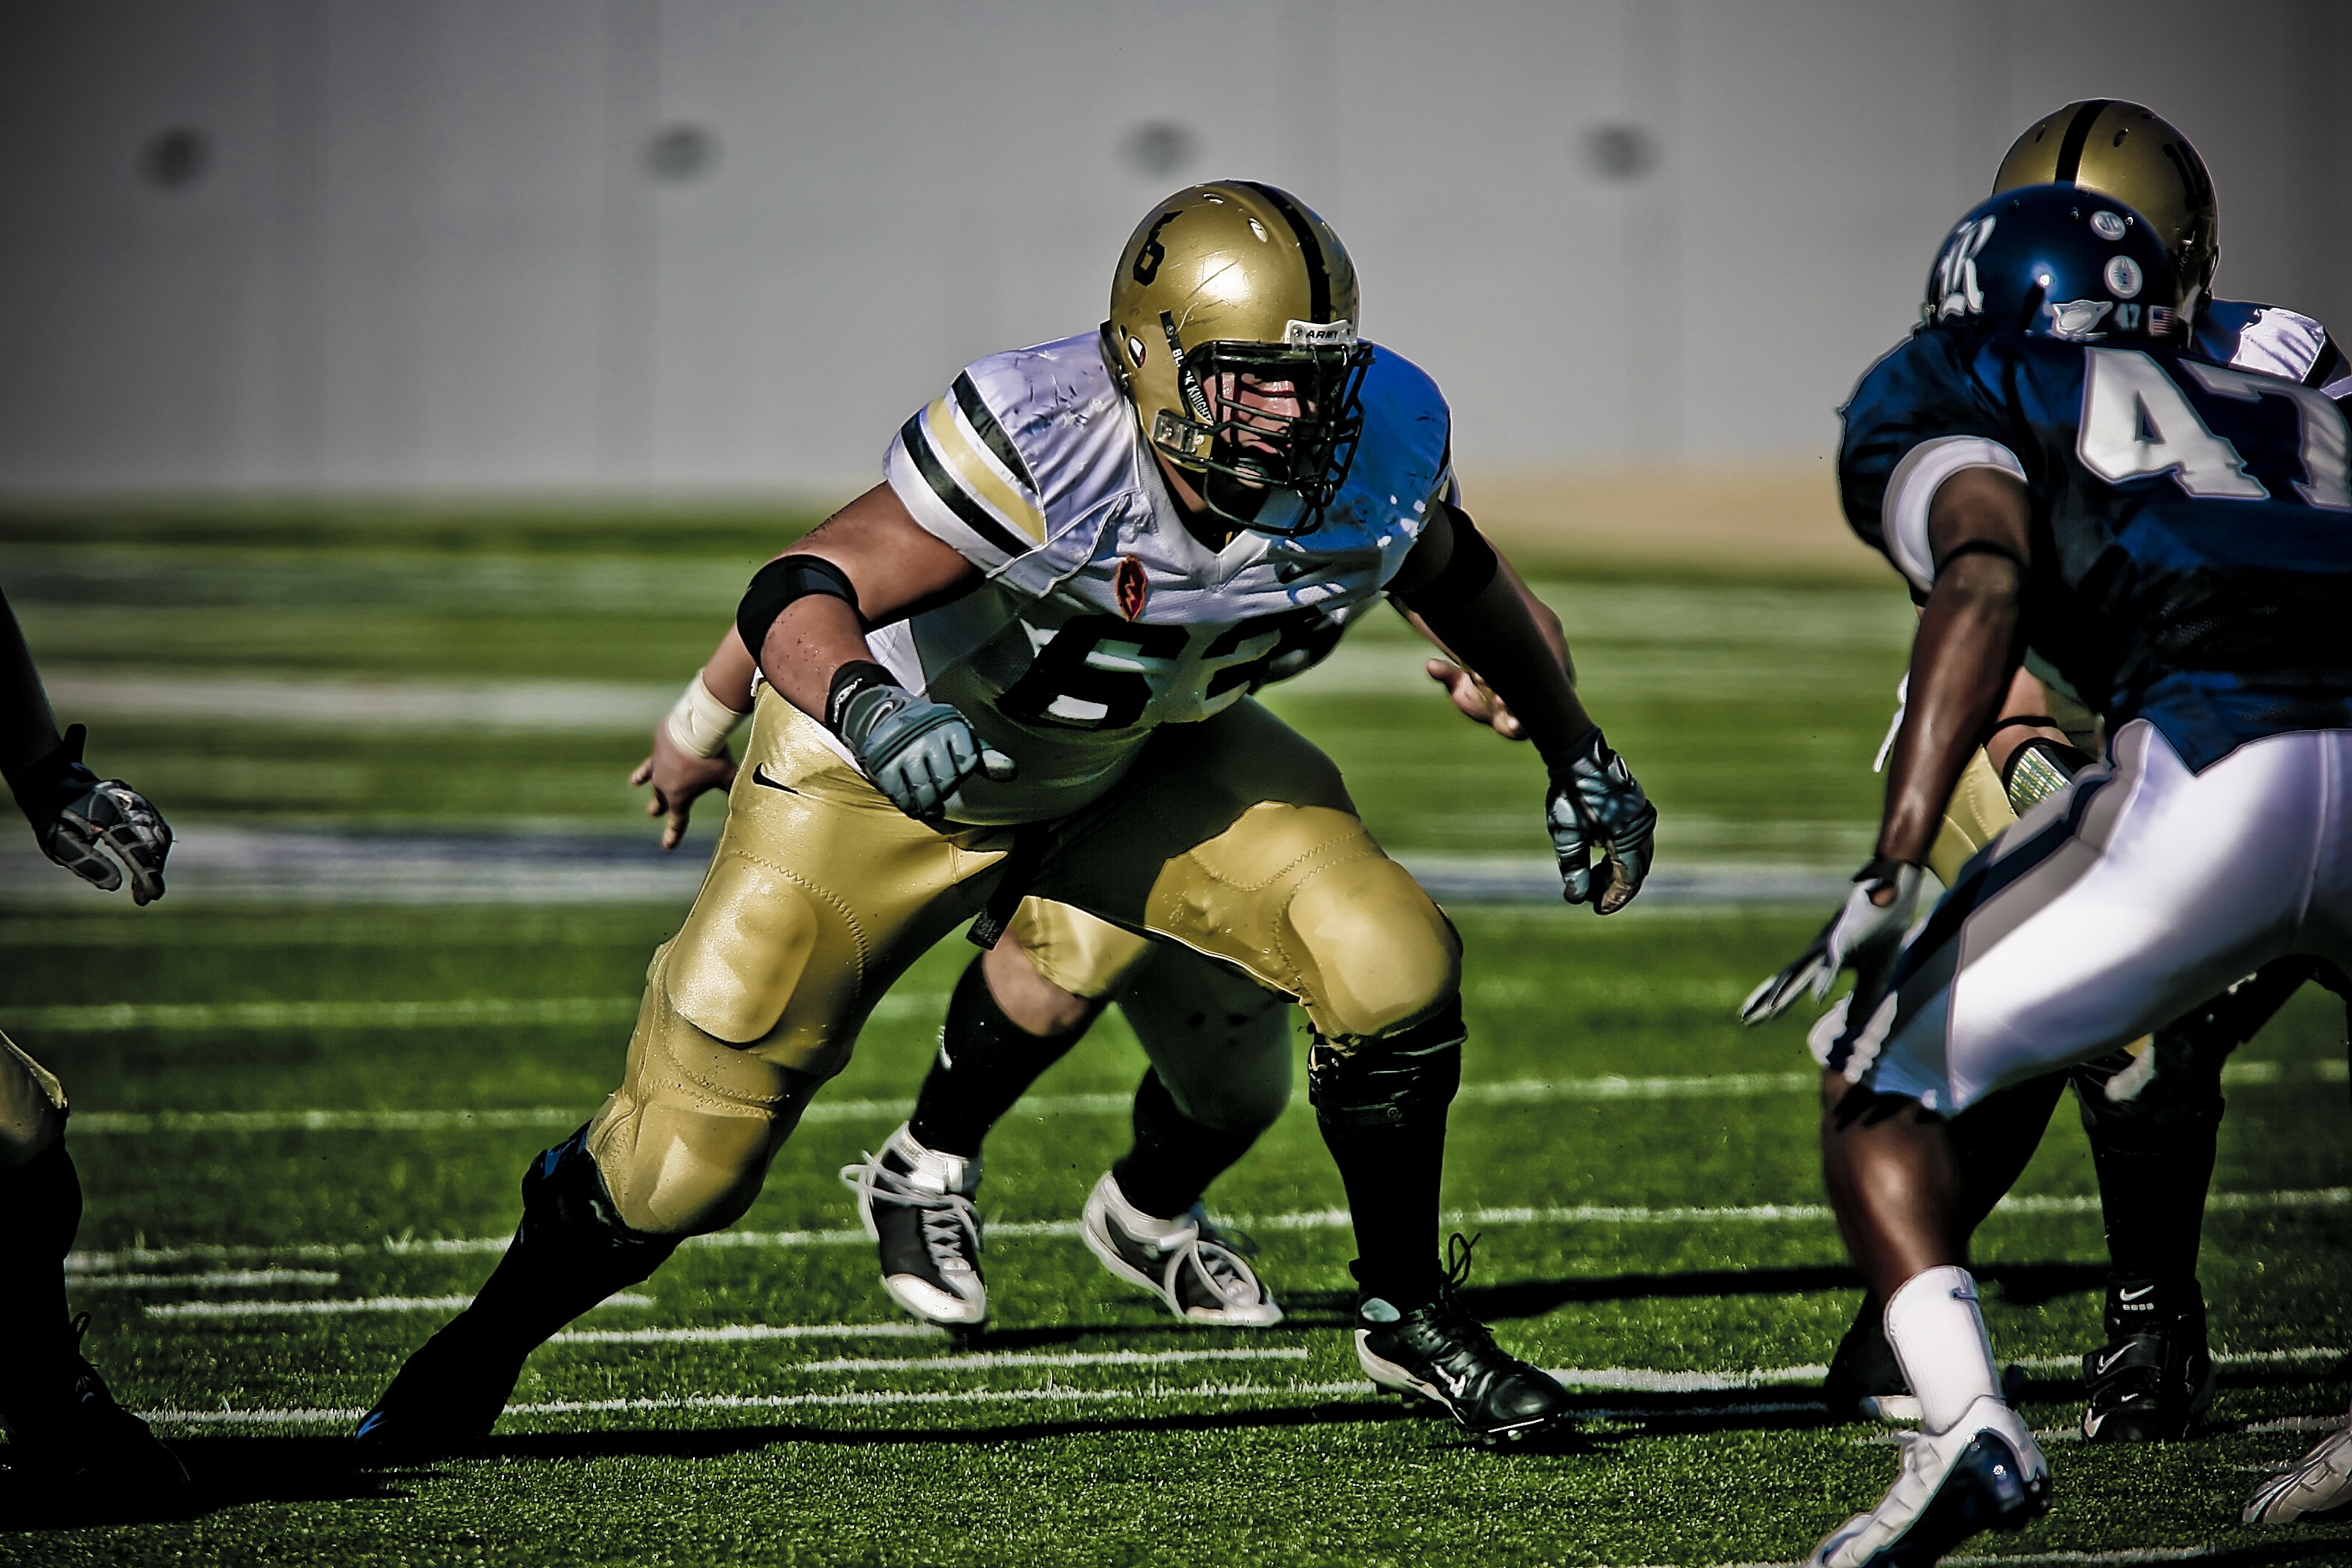
sport, field, game, play, male, line, athletic, soccer, football, player, muscular, competition, team, american football, sports, helmet, uniform, competitive, athlete, pads, tackle, offense, blocking, blocker, lineman, offensive lineman, gridiron football